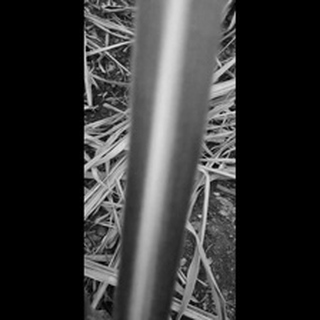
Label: sugarcane_yellow_leaf_disease